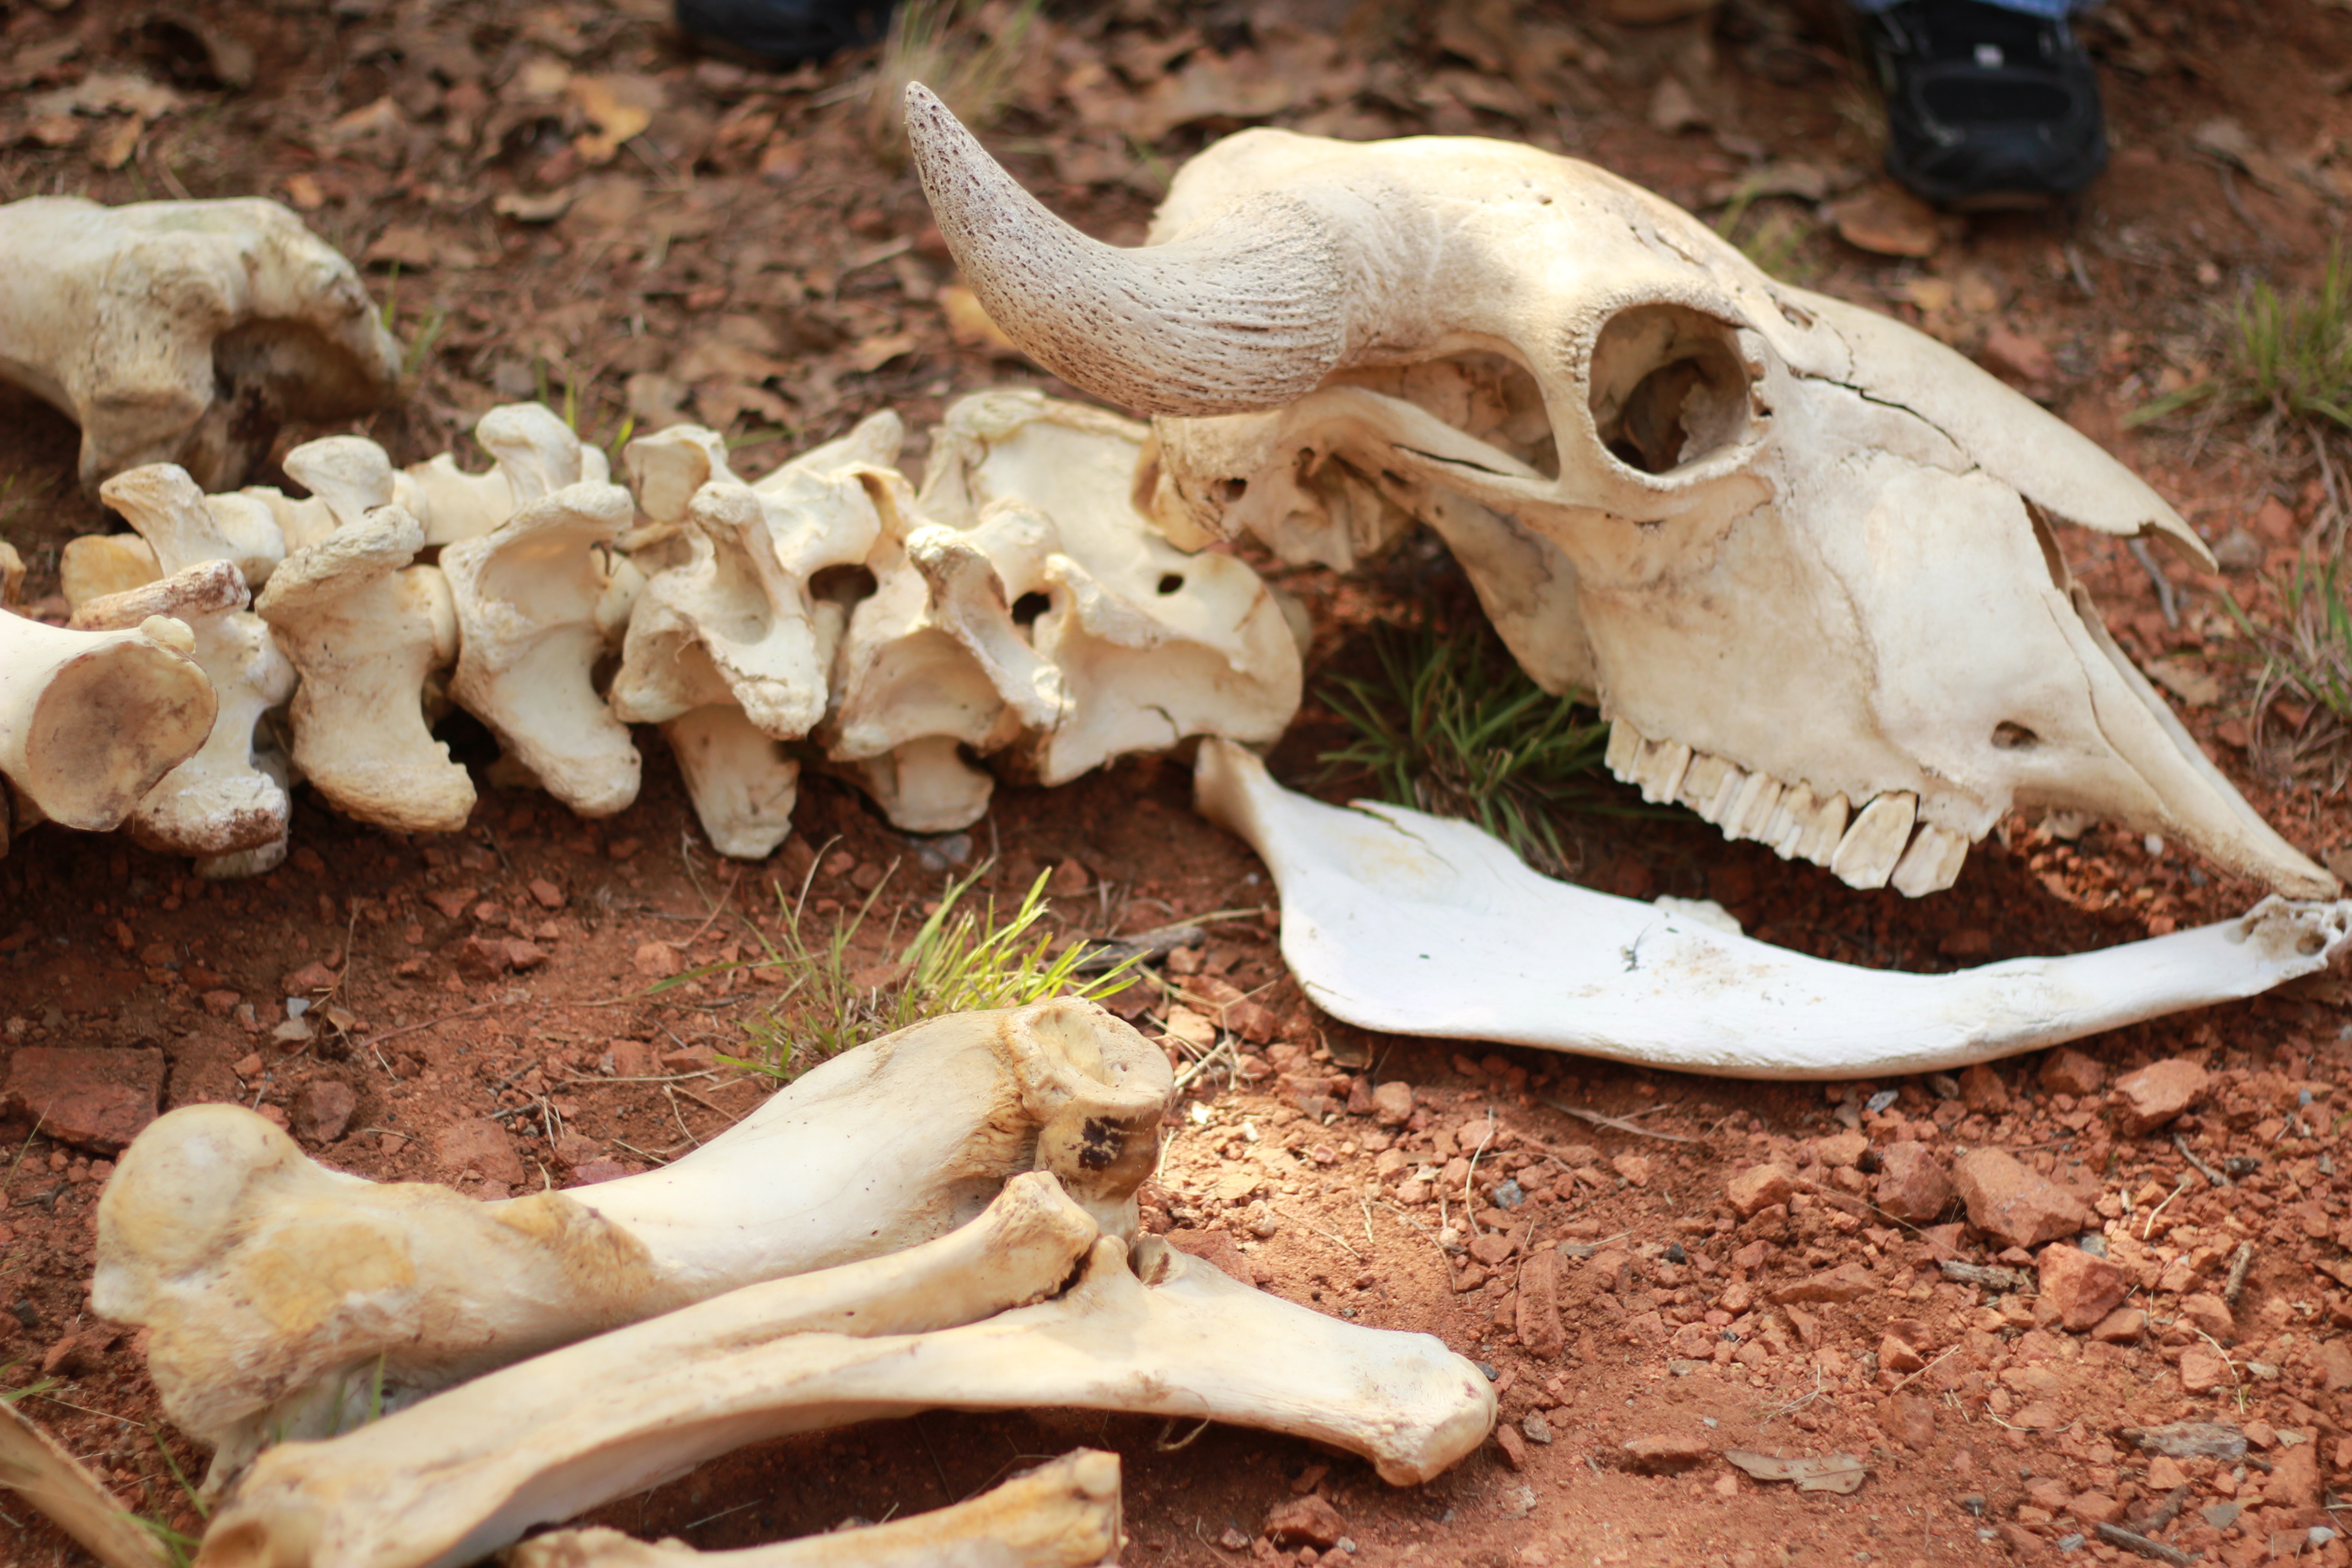
wood, animal, horn, dead, skull, bone, spine, skeleton, bones, carving, spinal, matsutake, oyster mushroom, pleurotus eryngii, vertebral column, backbone, spinal column